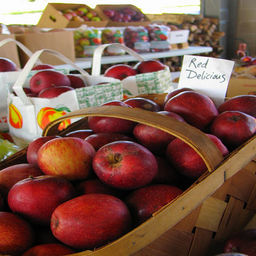
Label: Apple